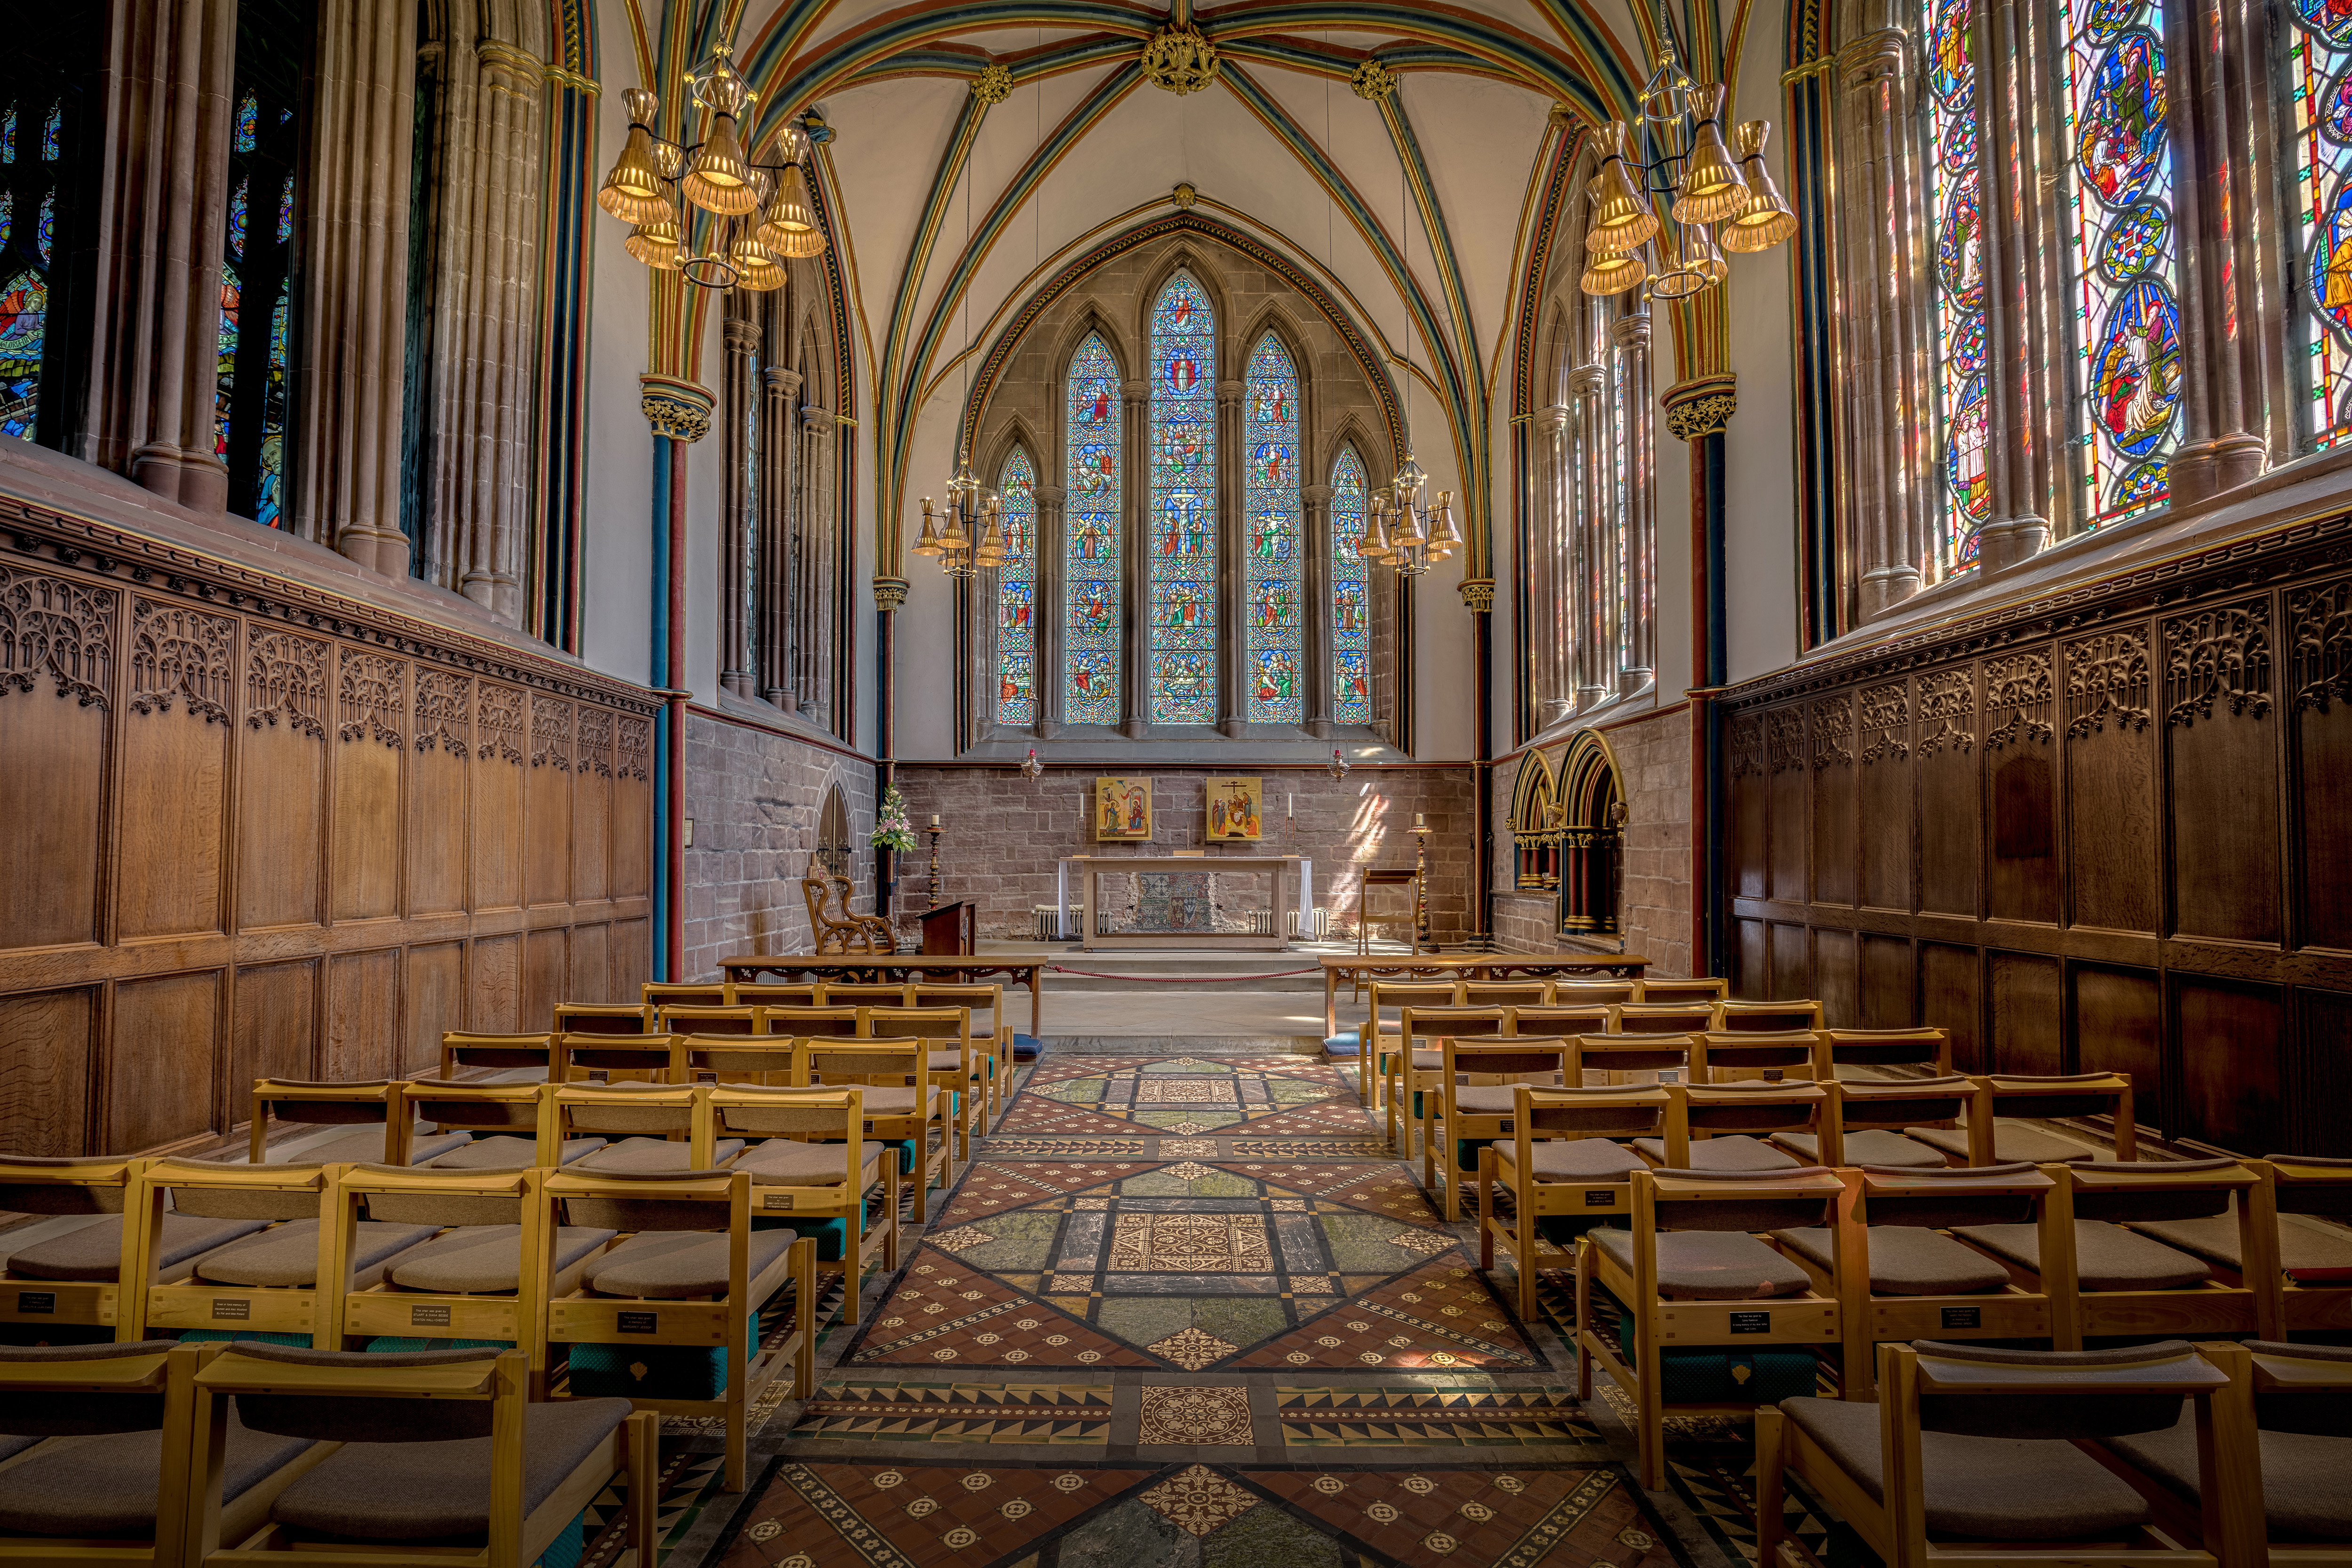
chapel, aisle, building, place of worship, holy places, stained glass, architecture, church, cathedral, religious institute, glass, medieval architecture, window, symmetry, altar, interior design, basilica, arch, abbey, vault, convent, gothic architecture, parish, shrine, ceiling, mission, furniture, synagogue